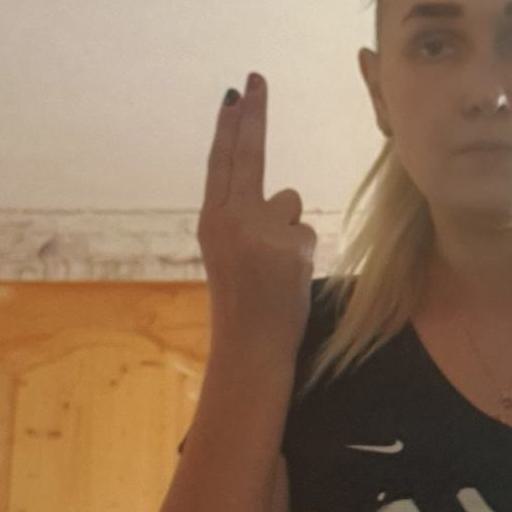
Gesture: two_up_inverted